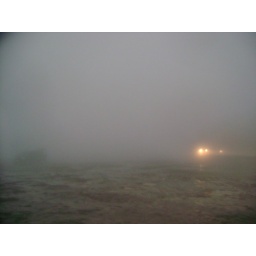
its the lions point in Lonavala ..covered wid clouds !